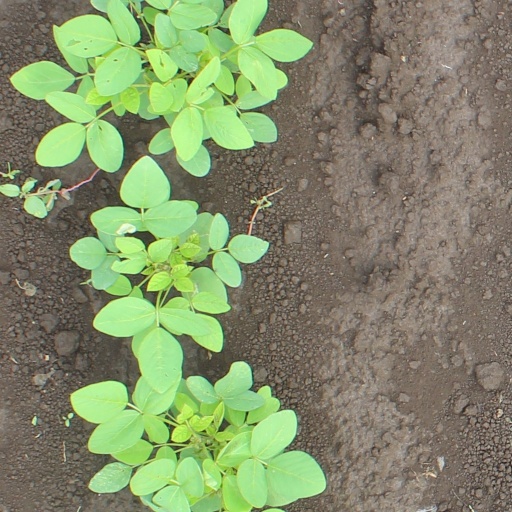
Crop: soybean